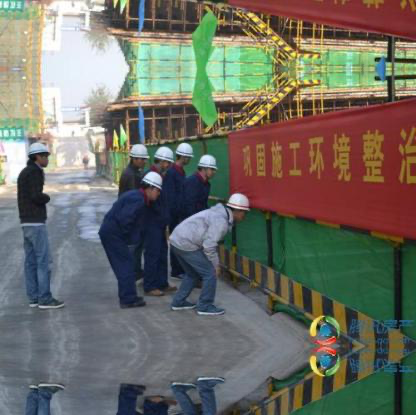
Objects in the image:
label: helmet
label: helmet
label: helmet
label: helmet
label: helmet
label: helmet
label: helmet